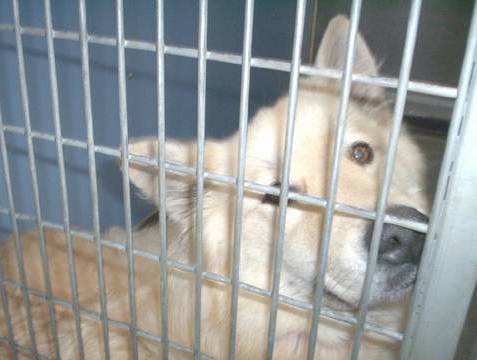
Label: dog